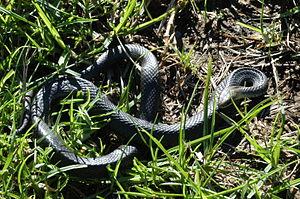
Hemiaspis est un genre de serpents de la famille des Elapidae.